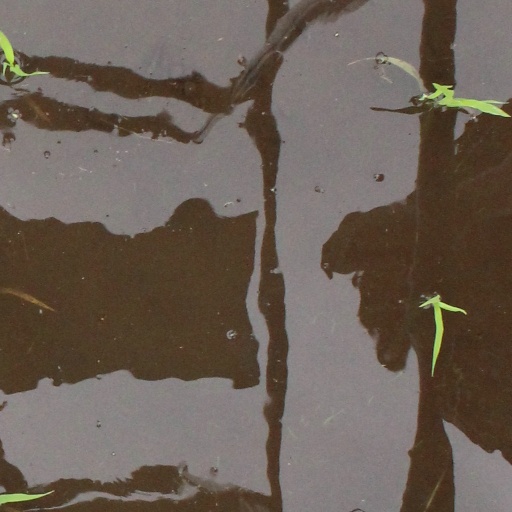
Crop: rice